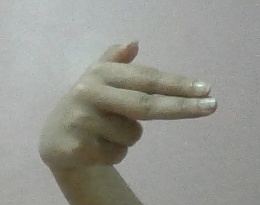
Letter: ghain